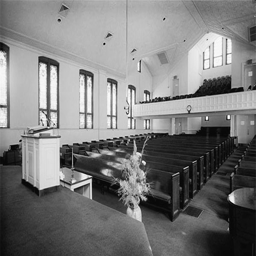
the church where minister of religion preached .